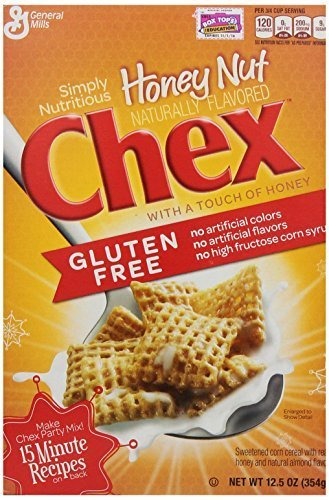
Item Name: Chex Honey Nut Chex - 12.5 oz by Chex
Value: 12.5
Unit: Fl Oz

Price: 6.32